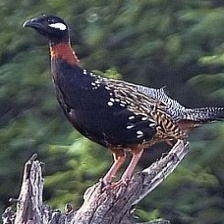
Species: BLACK FRANCOLIN
Scientific name: FRANCOLINUS FRANCOLINUS
ImageNet parent category: partridge